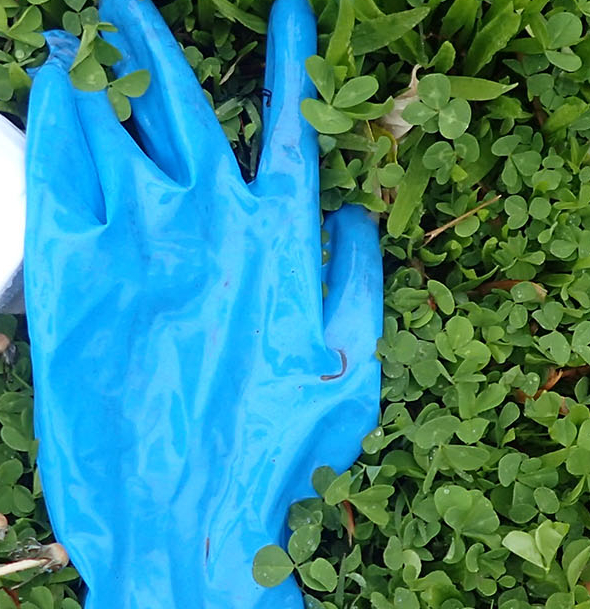
Label: trash